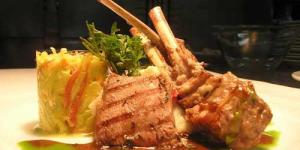
chuletas de cordero fritas